Allods Online

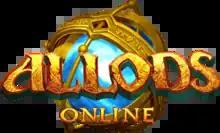
The logo of "Allods Online"

Allods Online is a free-to-play 3D fantasy MMORPG developed by Allods Team, formerly Astrum Nival, and published by Mail.Ru Group globally, with the international version operated by their subsidiary My.com. The game was originally released in North America on May 11, 2011.